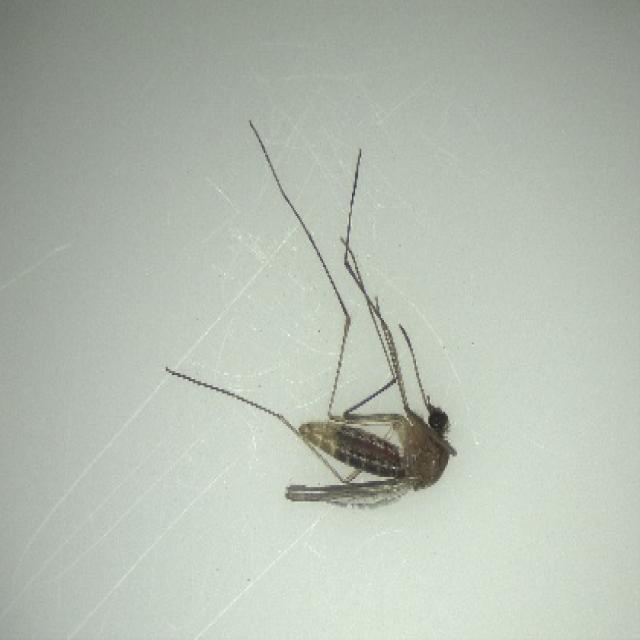
Species: culex_pipiens